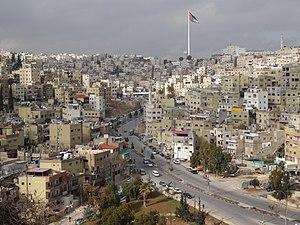
Amman Português: Amman العربية: Amman